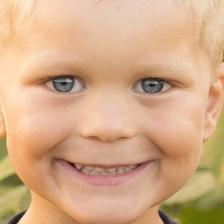
Label: faces